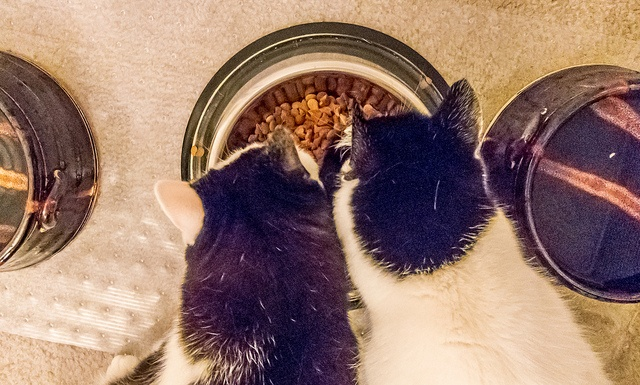
A couple of cats eating food out of a bowl.
A couple of cats eating some food out of a bowl.
Two indoor house cats eating food from the same bowl.
Two cats eating out of one food bowl.
there are two cats eating from the same bowl